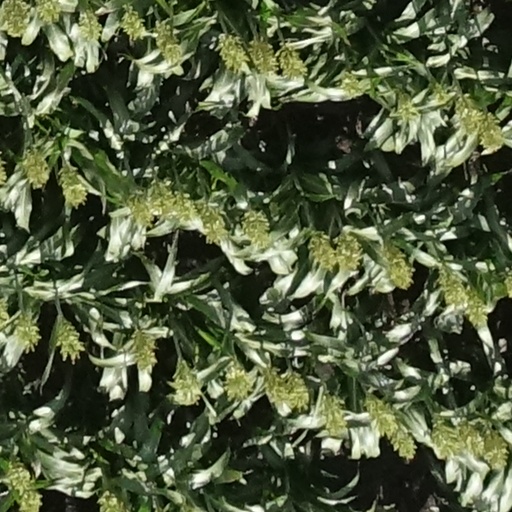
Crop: sorghum